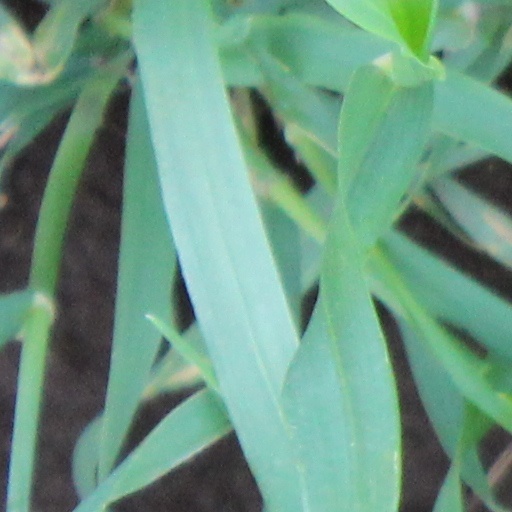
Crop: wheat